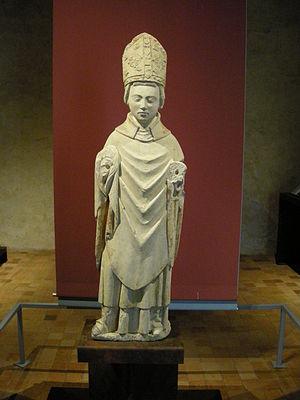
L'évêque de Bayeux était avant la Révolution considéré comme le second en dignité de la province ecclésiastique de Normandie, après l'archevêque de Rouen.
L’ermitage Saint-Gerbold à Gratot, commune du département de la Manche en Normandie, est l’un des derniers ermitages bâtis existant encore en France.